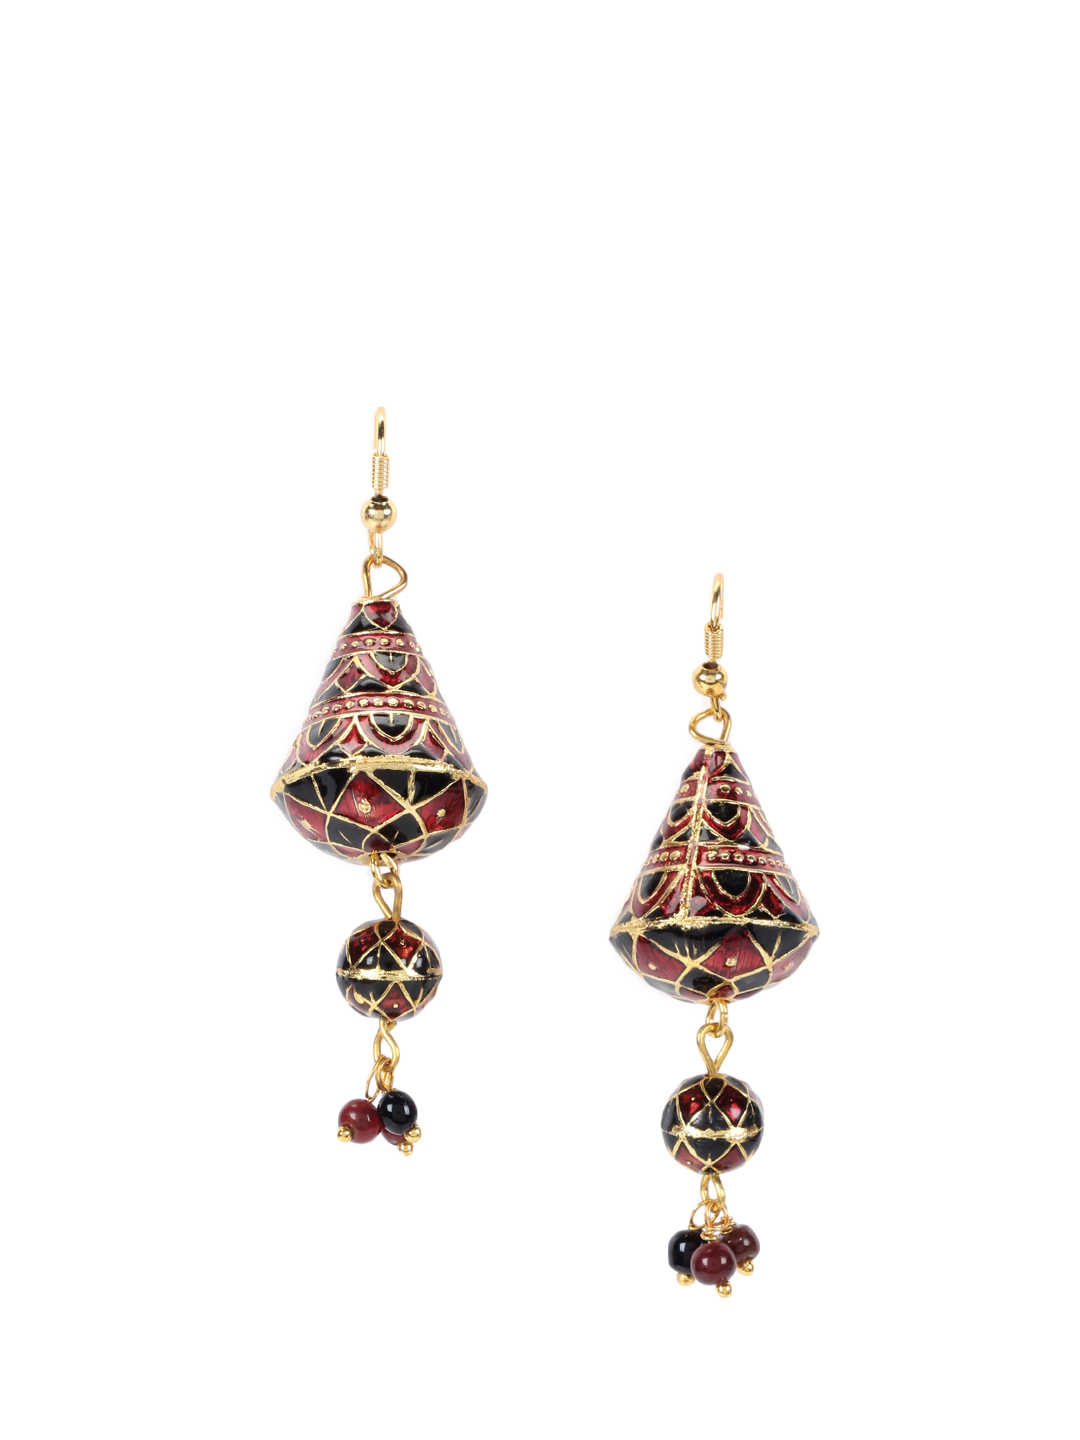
Adrika Red Earrings
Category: Accessories / Jewellery / Earrings
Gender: Women
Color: Red
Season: Fall 2012
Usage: Casual